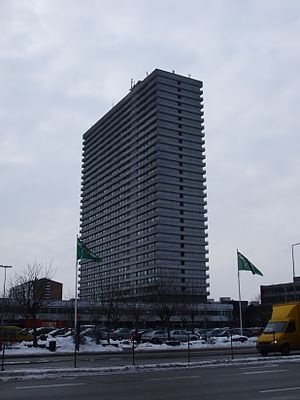
Højhus / Danmarks højeste
Domus Vista er Danmarks højeste beboelseshus. Her set fra Roskildevej på en vinterdag.
Domus Vista, Frederiksberg, set fra Roskildevej.
Højhus er betegnelsen for en højere bygning, fx til beboelse eller kontorbrug, som hovedsagelig er inddelt i etager. Hver etage varierer fra bygning til bygning, men er normalt højere i kontorbygninger.